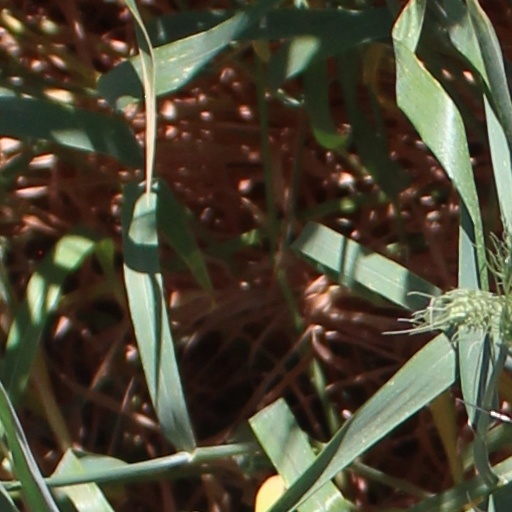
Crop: wheat